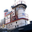
Label: ship